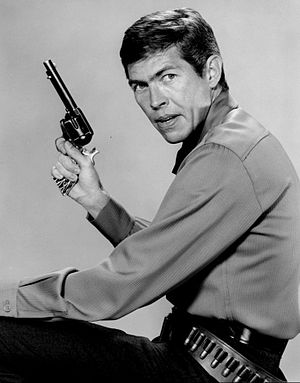
James Coburn
James Coburn i The Californians fra 1959.
James Harrison Coburn, Jr. var en amerikansk film- og tv-skuespiller. Coburn vandt bl.a. en Oscar for bedste mandlige birolle.